Madcap Mabel

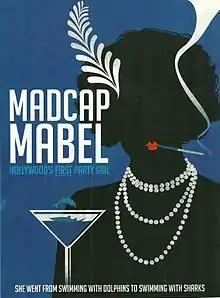
Poster for the film

Madcap Mabel is a 2010 dramatic 35-minute short film about a guilty reporter (played by Rudy Cecera) who had helped sensationalize the scandals that damaged the career of dying silent film comedian/writer/director Mabel Normand (Penelope Lagos). The film depicts another of Charles Chaplin's leading ladies, Edna Purviance (Katie Maguire), as well as Normand's lover Mack Sennett (Ron Nummi) and young reporter Adela Rogers St. Johns (Elise Rovinsky), and was written by Cecera and directed by Dena Schumacher.